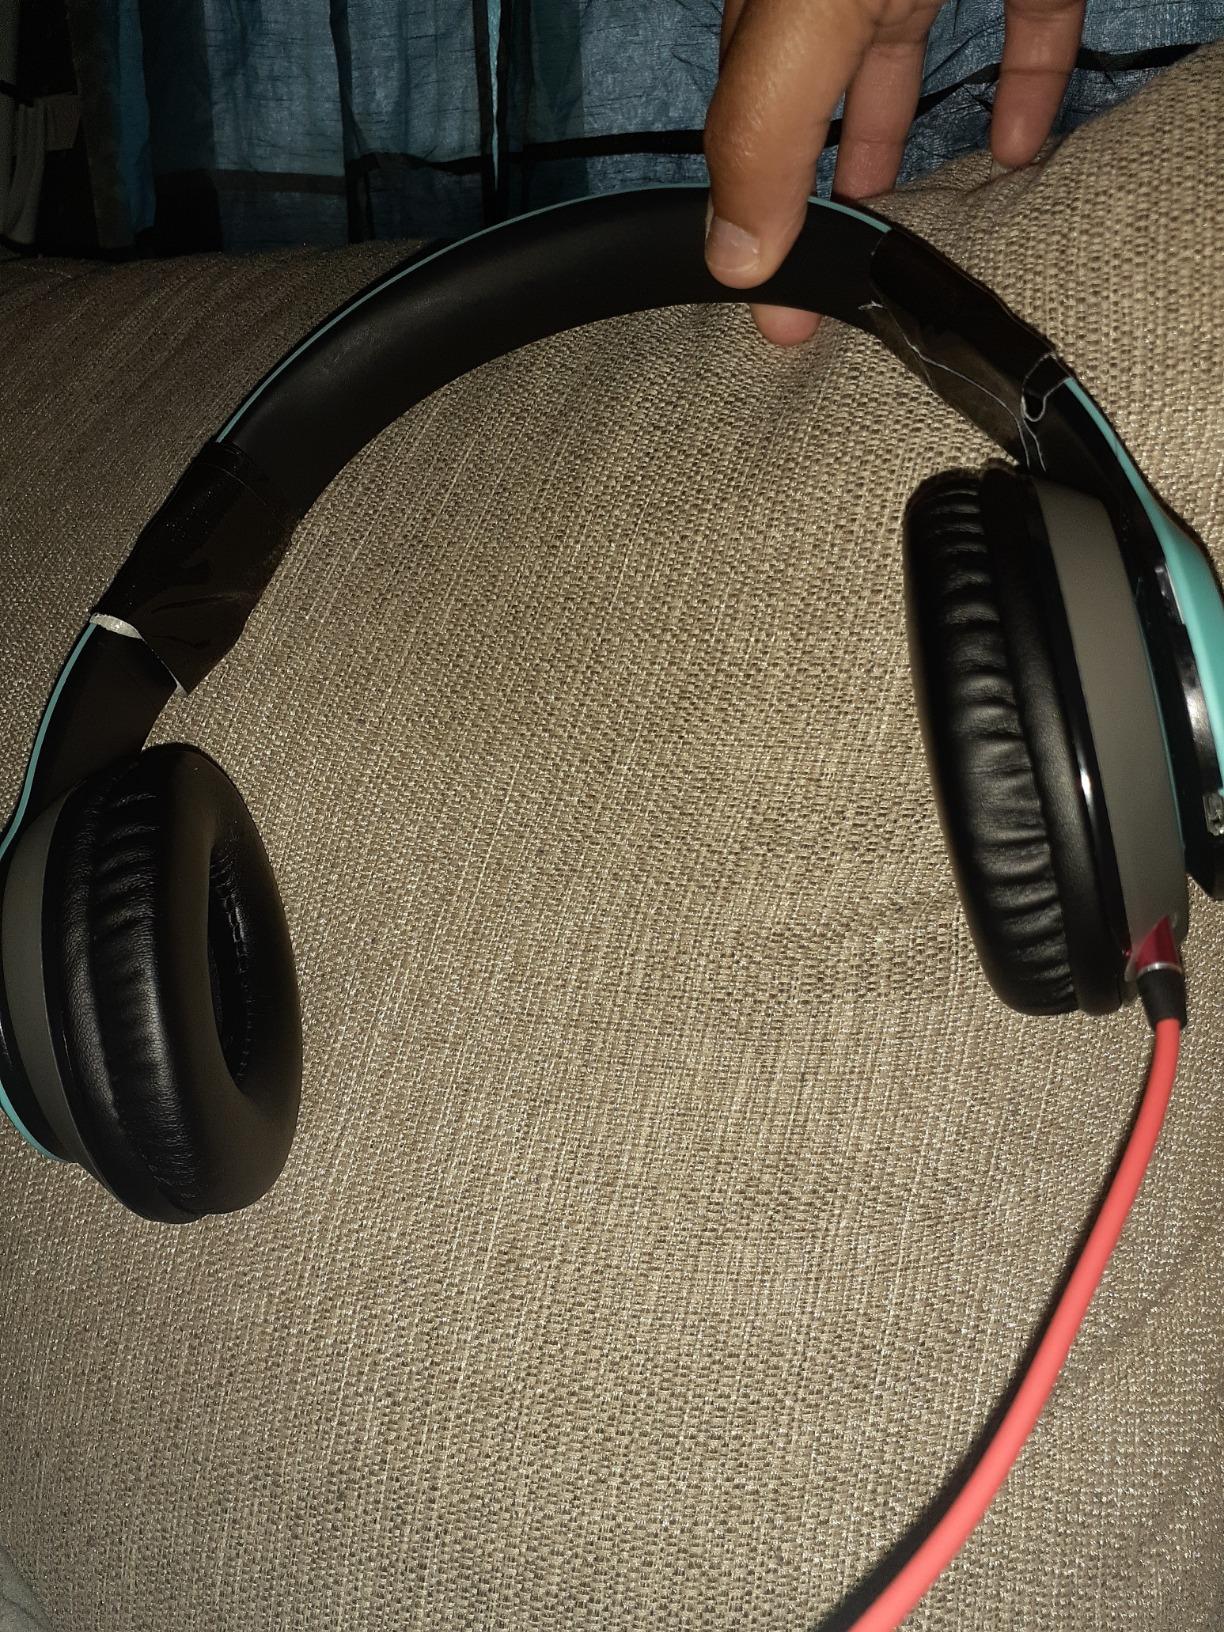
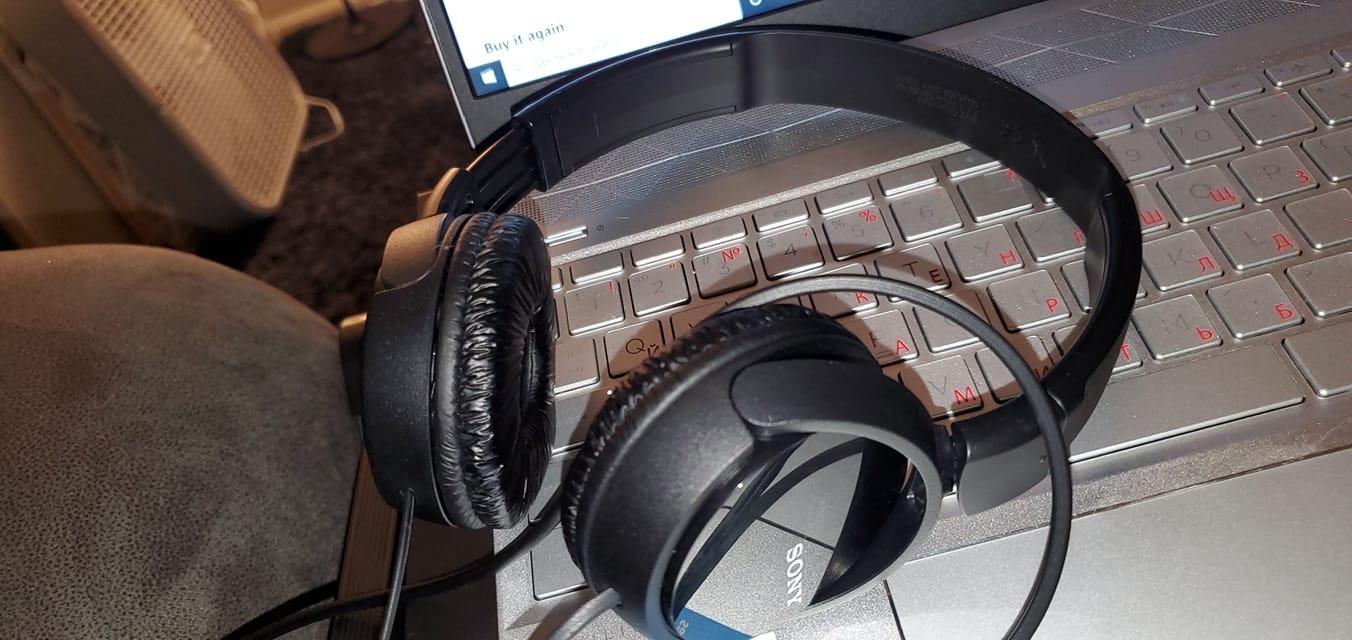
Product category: headphones
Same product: no